Boltigen railway station

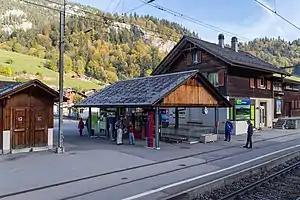
The station building in 2011

Boltigen railway station is a railway station in the municipality of Boltigen, in the Swiss canton of Bern. It is an intermediate stop on the Spiez–Zweisimmen line and is served by local and regional trains.